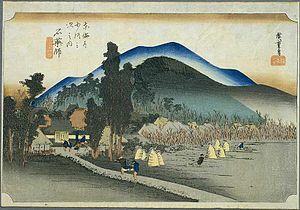
Ishiyakushi-juku était la quarante-quatrième des cinquante-trois stations du Tōkaidō, la plus importante route du Japon de l'ère Edo.